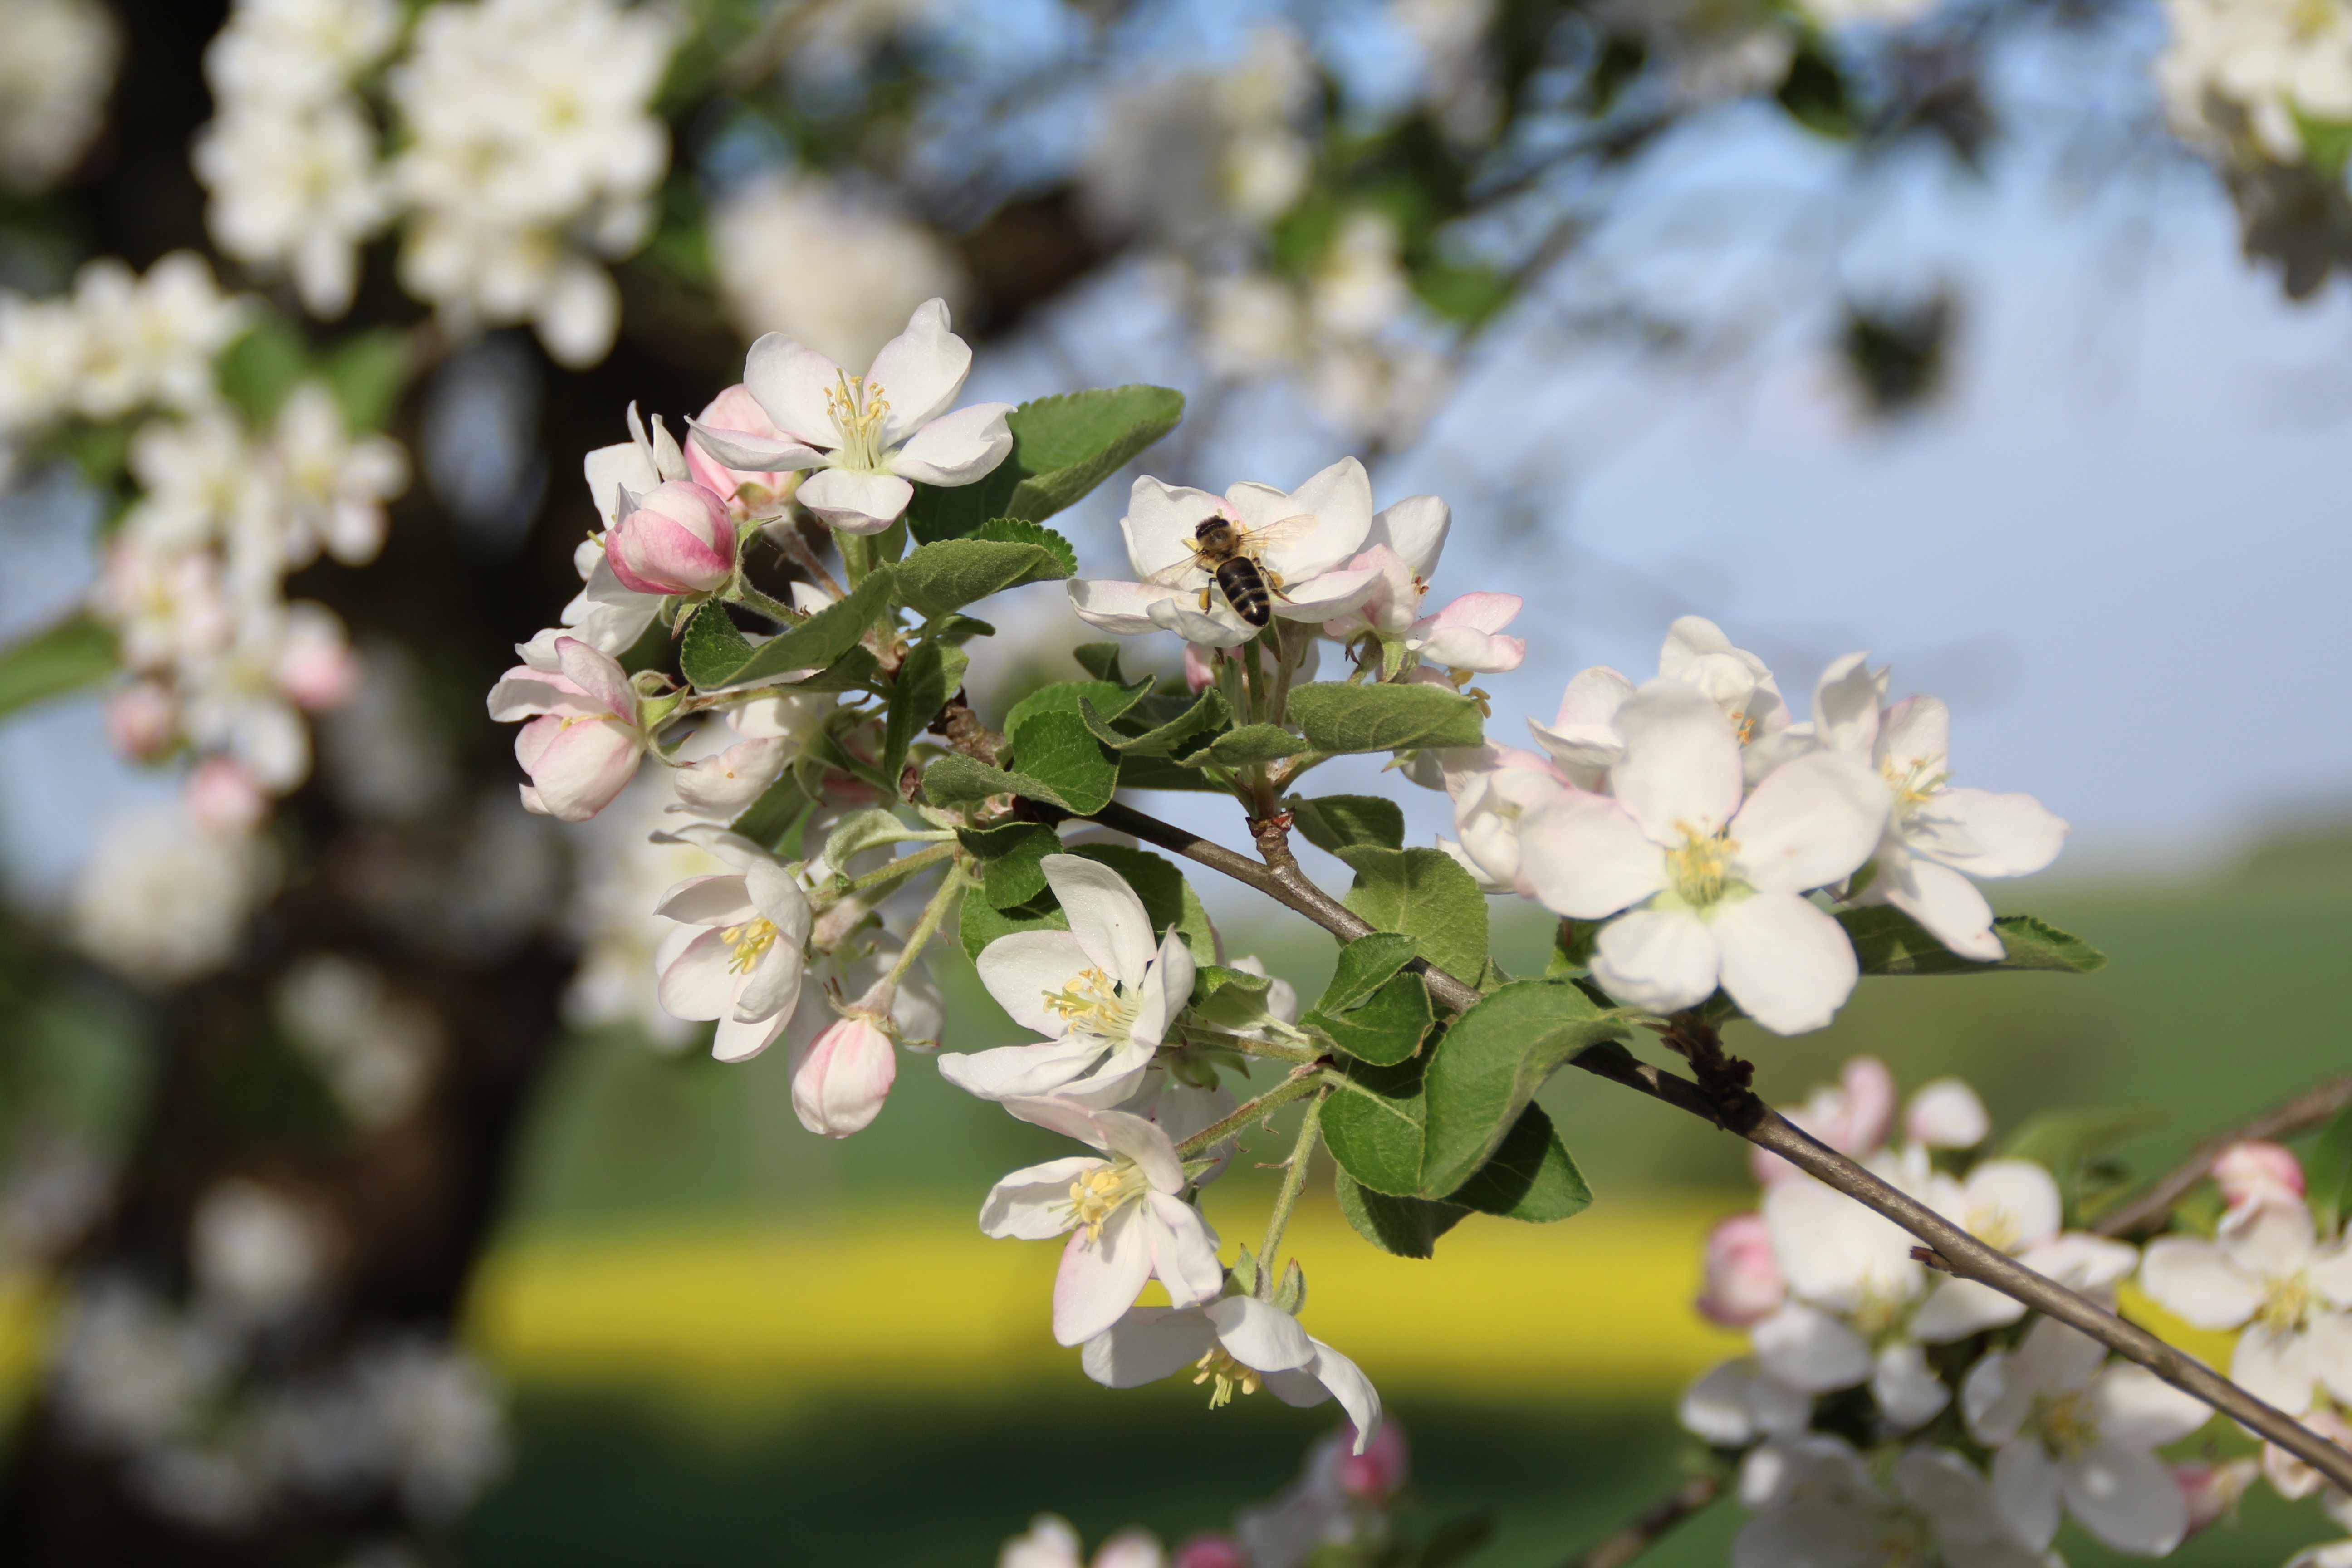
apple, tree, nature, branch, blossom, plant, white, meadow, fruit, flower, food, spring, produce, insect, macro, holiday, botany, garden, flora, cherry blossom, flowers, shrub, bee, blooms, cherry, macro photography, flowering plant, rose family, land plant